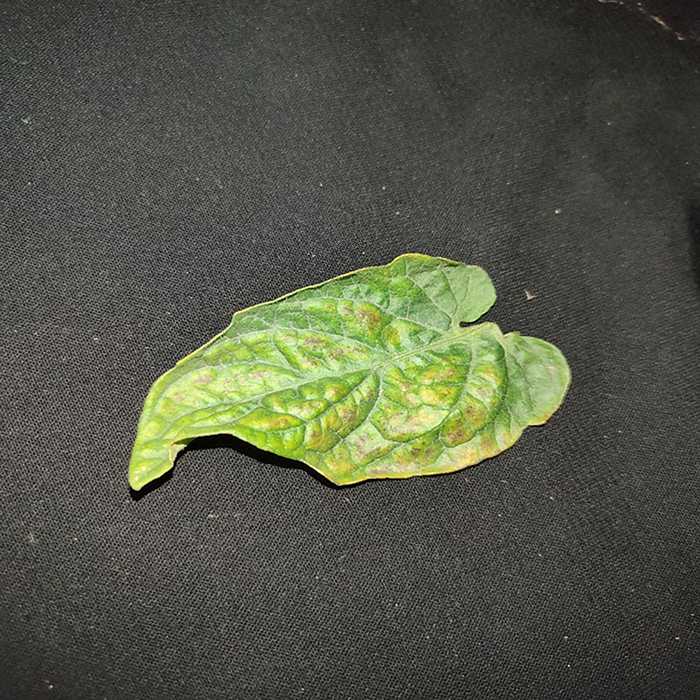
Plant: Tomato
Label: Tomato spotted wilt